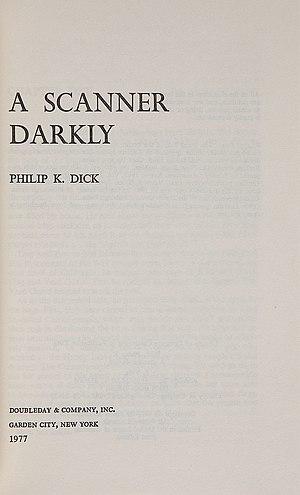
Substance Mort est un roman de l'écrivain américain Philip K. Dick, paru en 1977. Le titre original, A Scanner Darkly, est une référence à un passage de la première épître aux Corinthiens de Saint Paul : « for now we see through a glass, darkly... ». Ce roman a obtenu le prix British Science Fiction 1978.